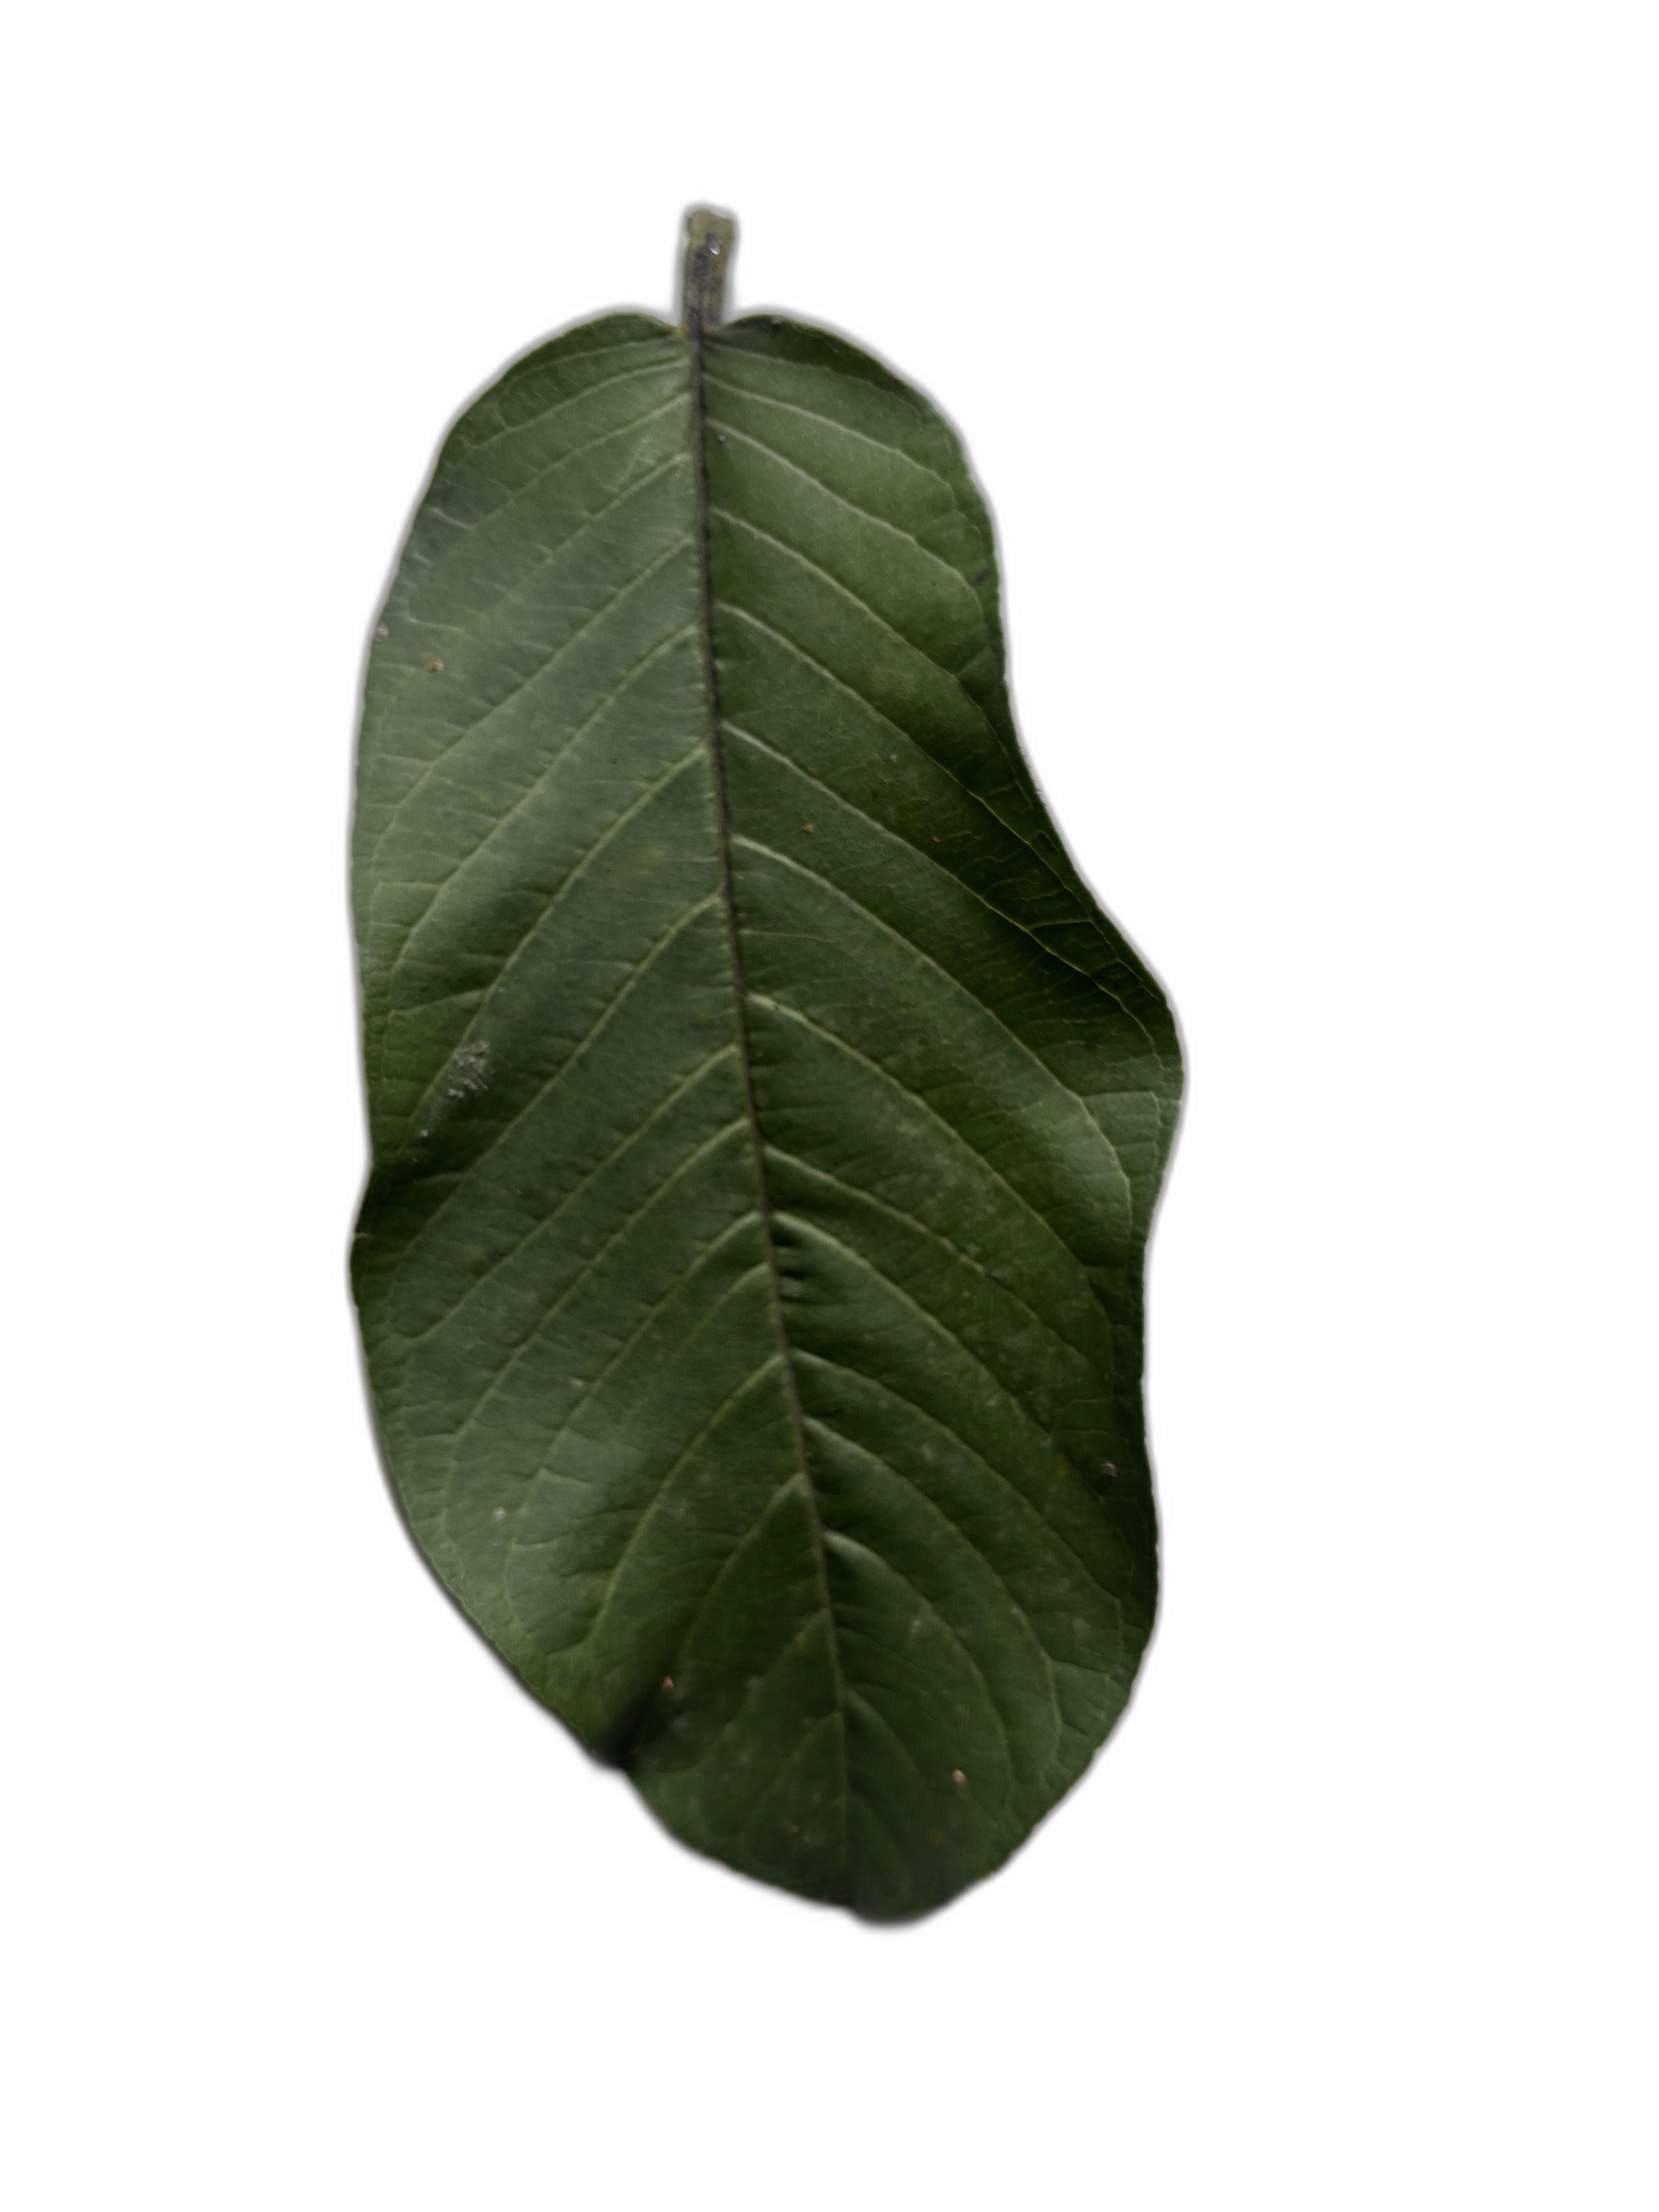
Plant part: leaf
Disease: Healthy